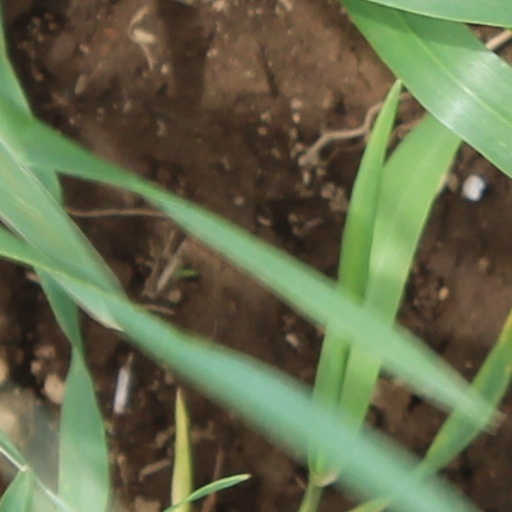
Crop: wheat